Heart of the Earth Survival School

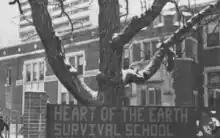
The school as pictured in its 1983 yearbook

The school's location on 4th Street Southeast was located in the Dinkytown district of the Marcy-Holmes neighborhood of Minneapolis.